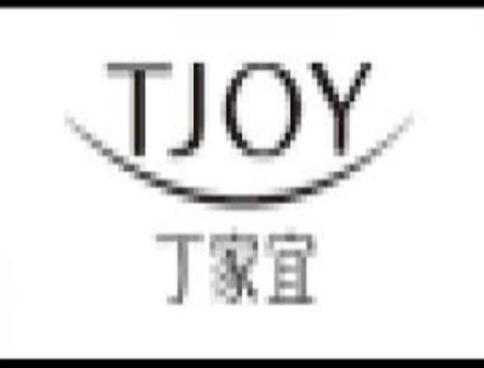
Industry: Necessities